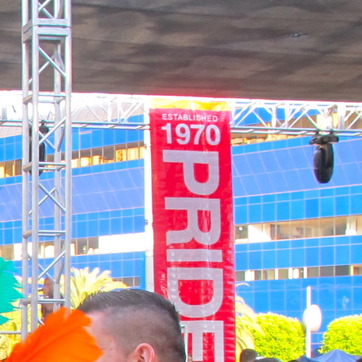
Material: plastic